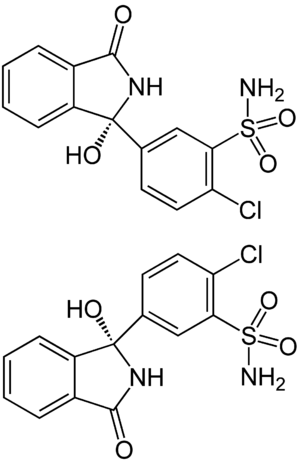
Le chlortalidone est un médicament diurétique de type thiazidique utilisé pour traiter l'hypertension artérielle et est commercialisé sous le nom d'Hygroton.